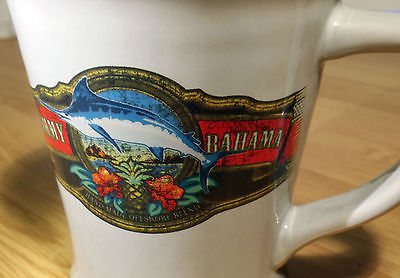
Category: mug